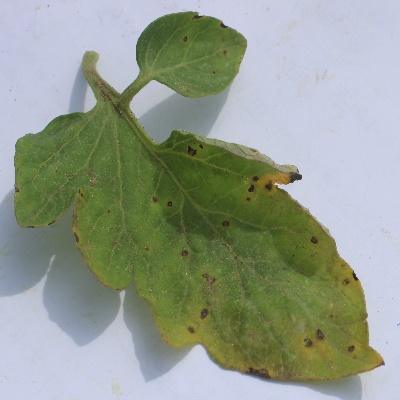
Crop: Tomato
Condition: septoria leaf spot